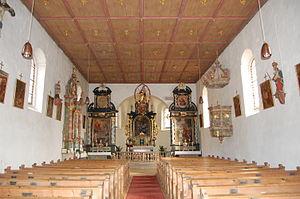
L'église Saint-Josse est une église située à l'extérieur du village de Tännesberg en Bavière qui dépend de l'église paroissiale Saint-Michel de Tännesberg. C'est une église de pèlerinage ouverte pour des cérémonies particulières, notamment pour le pèlerinage équestre de la Saint-Josse qui a lieu le quatrième week-end de juillet. Elle est consacrée à saint Josse, saint breton du VIIᵉ siècle et dépend du diocèse de Ratisbonne.